Carlos Mesa

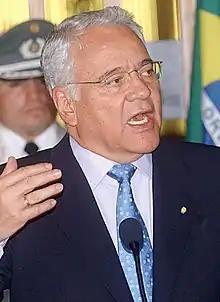
Mesa served as vice president under Gonzálo Sánchez de Lozada but broke with him after the government repressions of October 2003.

On 1 August 1990, Mesa, together with fellow journalists Mario Espinoza and Amalia Pando and financially assisted by Ximena Valdivia, launched Associated Journalists Television ("Periodistas Asociados Televisión"; PAT). The concept of the network, then an audiovisual production company, came from the hope of establishing a newscast free of government oversight and censors. Starting from 15 September, PAT began broadcasting public news coverage to the country. In 1992, the government of Jaime Paz Zamora closed the State television company in favor of a contract with PAT, ratified by the succeeding government of Gonzalo Sánchez de Lozada. Despite the State's financial support, Mesa's team of journalists took great care to maintain a level of objectivity in their reporting. Responding to questions regarding bias, Pando admits that both she and Mesa supported many of the policies of Sánchez de Lozada's first term but rejects the notion that this constituted "a tie" to the government.